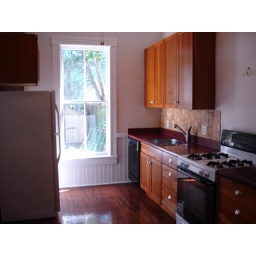
over the stove microwave and cabinets have since been installed